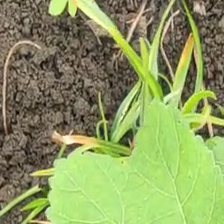
Weed species: Lavhala_(Cyperus_Rotundus)